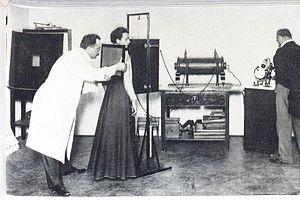
Un examen médical est une procédure de diagnostic réalisée pour des motifs de santé. Par exemple :